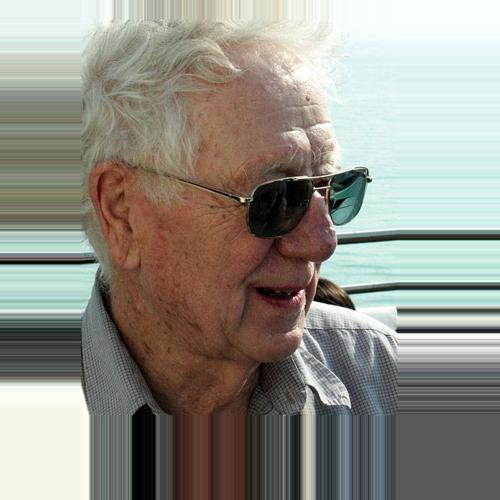
Age: 84